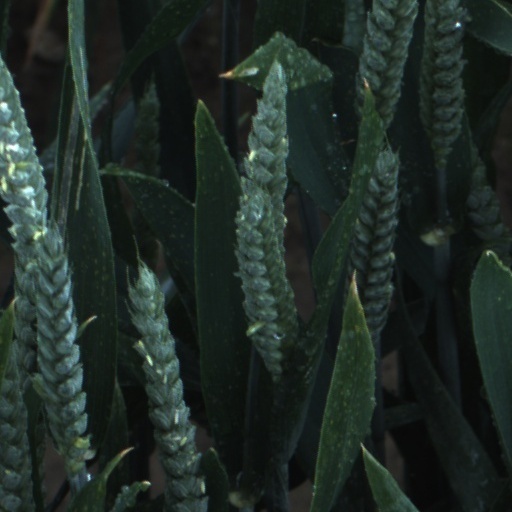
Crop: wheat